Kirana gharana

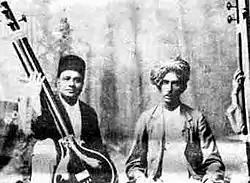
Photograph of Abdul Karim Khan in performance supported by his student, Sawai Gandharva, on tanpura.

The Kirana Gharana is a Hindustani music apprenticeship tradition ("gharana") made popular by Bande Ali Khan in the 19th Century and his cousins Abdul Karim Khan and Abdul Wahid Khan. Evolved from the instrumental and vocal Gauharbani dhrupad lineages of medieval music maestros Nayak Gopal, Nayak Dhondu, and Nayak Bhanu. Later, this tradition came to be reputed for khayal, thumri, dadra, ghazal, bhajan, abhang, and natya sangeet. This gharana is known for producing acclaimed musicians like Sawai Gandharva, Sureshbabu Mane, Hirabai Barodekar, Amir Khan, Gangubai Hangal, Bhimsen Joshi, Roshanara Begum, Mohammed Rafi, Prabha Atre, Mashkoor Ali Khan Kaivalya Kumar Gurav, Pran Nath, Anand Bhate, Sanhita Nandi, and Jayateerth Mevundi. Consequently, this gharana developed a reputation for its distinctly sweet, devotional, and intense vocalism.